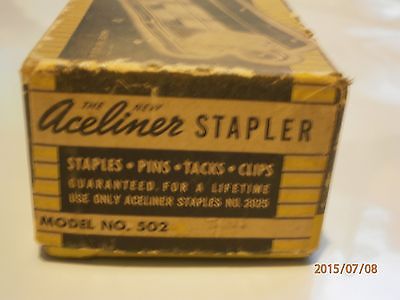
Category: stapler